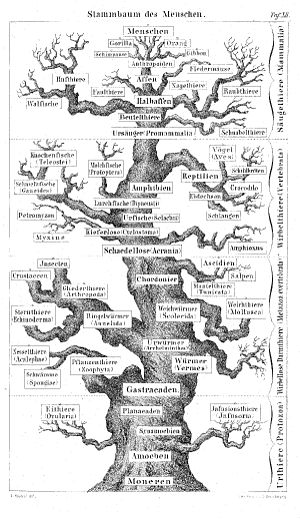
Menneske / Oprindelse
Menneskets stamtræ begyndende fra prokaryoterne. Af Ernst Haeckel (1874)
Mennesket er den eneste nulevende art af slægten Homo. Mennesket er karakteriseret ved den store hjerne og den oprette gang på to ben, der er unikt blandt primaterne. Ligesom deres nærmeste slægtning chimpansen er mennesket altædende. Det videnskabelige navn Homo sapiens blev givet af Carl von Linné i 1758 og betyder "det tænkende menneske". Mennesket er Jordens mest udbredte art af pattedyr. Siden 1800 er antallet af mennesker steget fra en milliard til over syv milliarder. Den samlede biomasse af alle mennesker på Jorden i 2018 er blevet vurderet til cirka 60 millioner tons, omkring 10 gange mere end alle vildtlevende pattedyr tilsammen. Ordet "menneske" anvendes ofte som modsætning til "dyr", uanset de store biologiske ligheder imellem mennesker og andre primater og pattedyr.